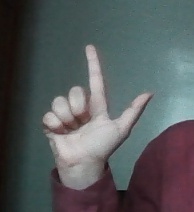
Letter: laam